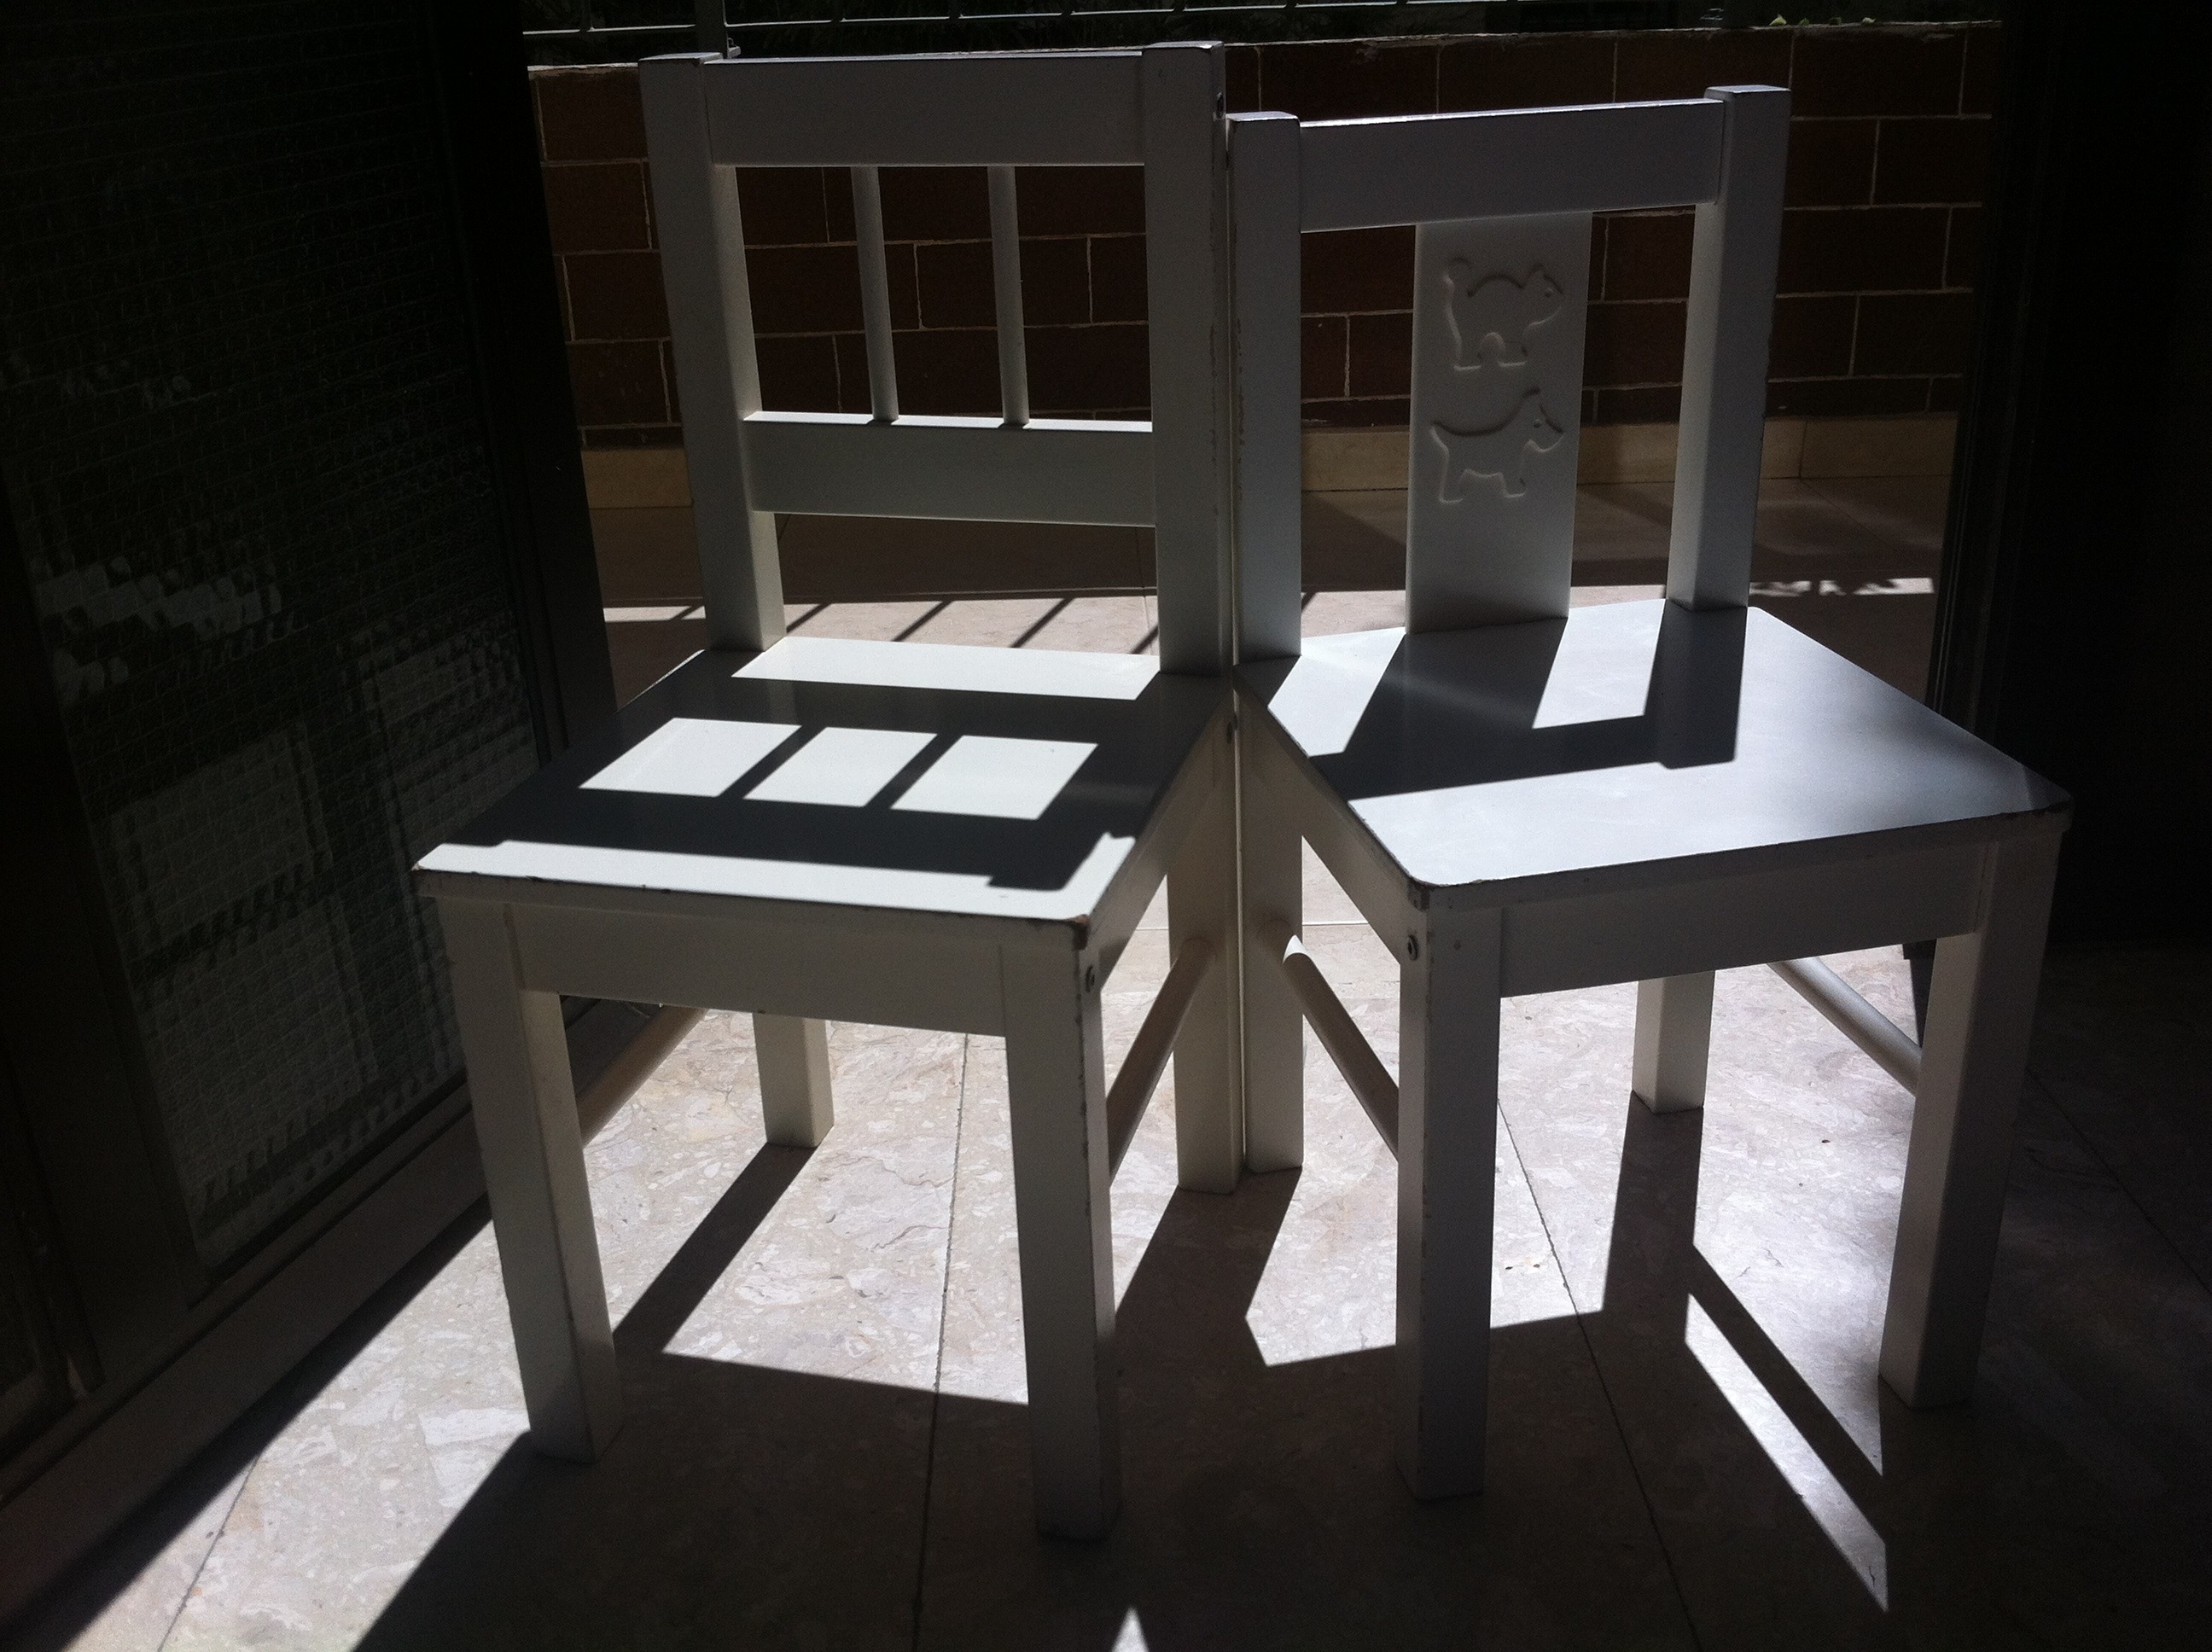
table, black and white, wood, chair, floor, seat, shadow, furniture, room, interior design, sit, chairs, design, wooden, dining room